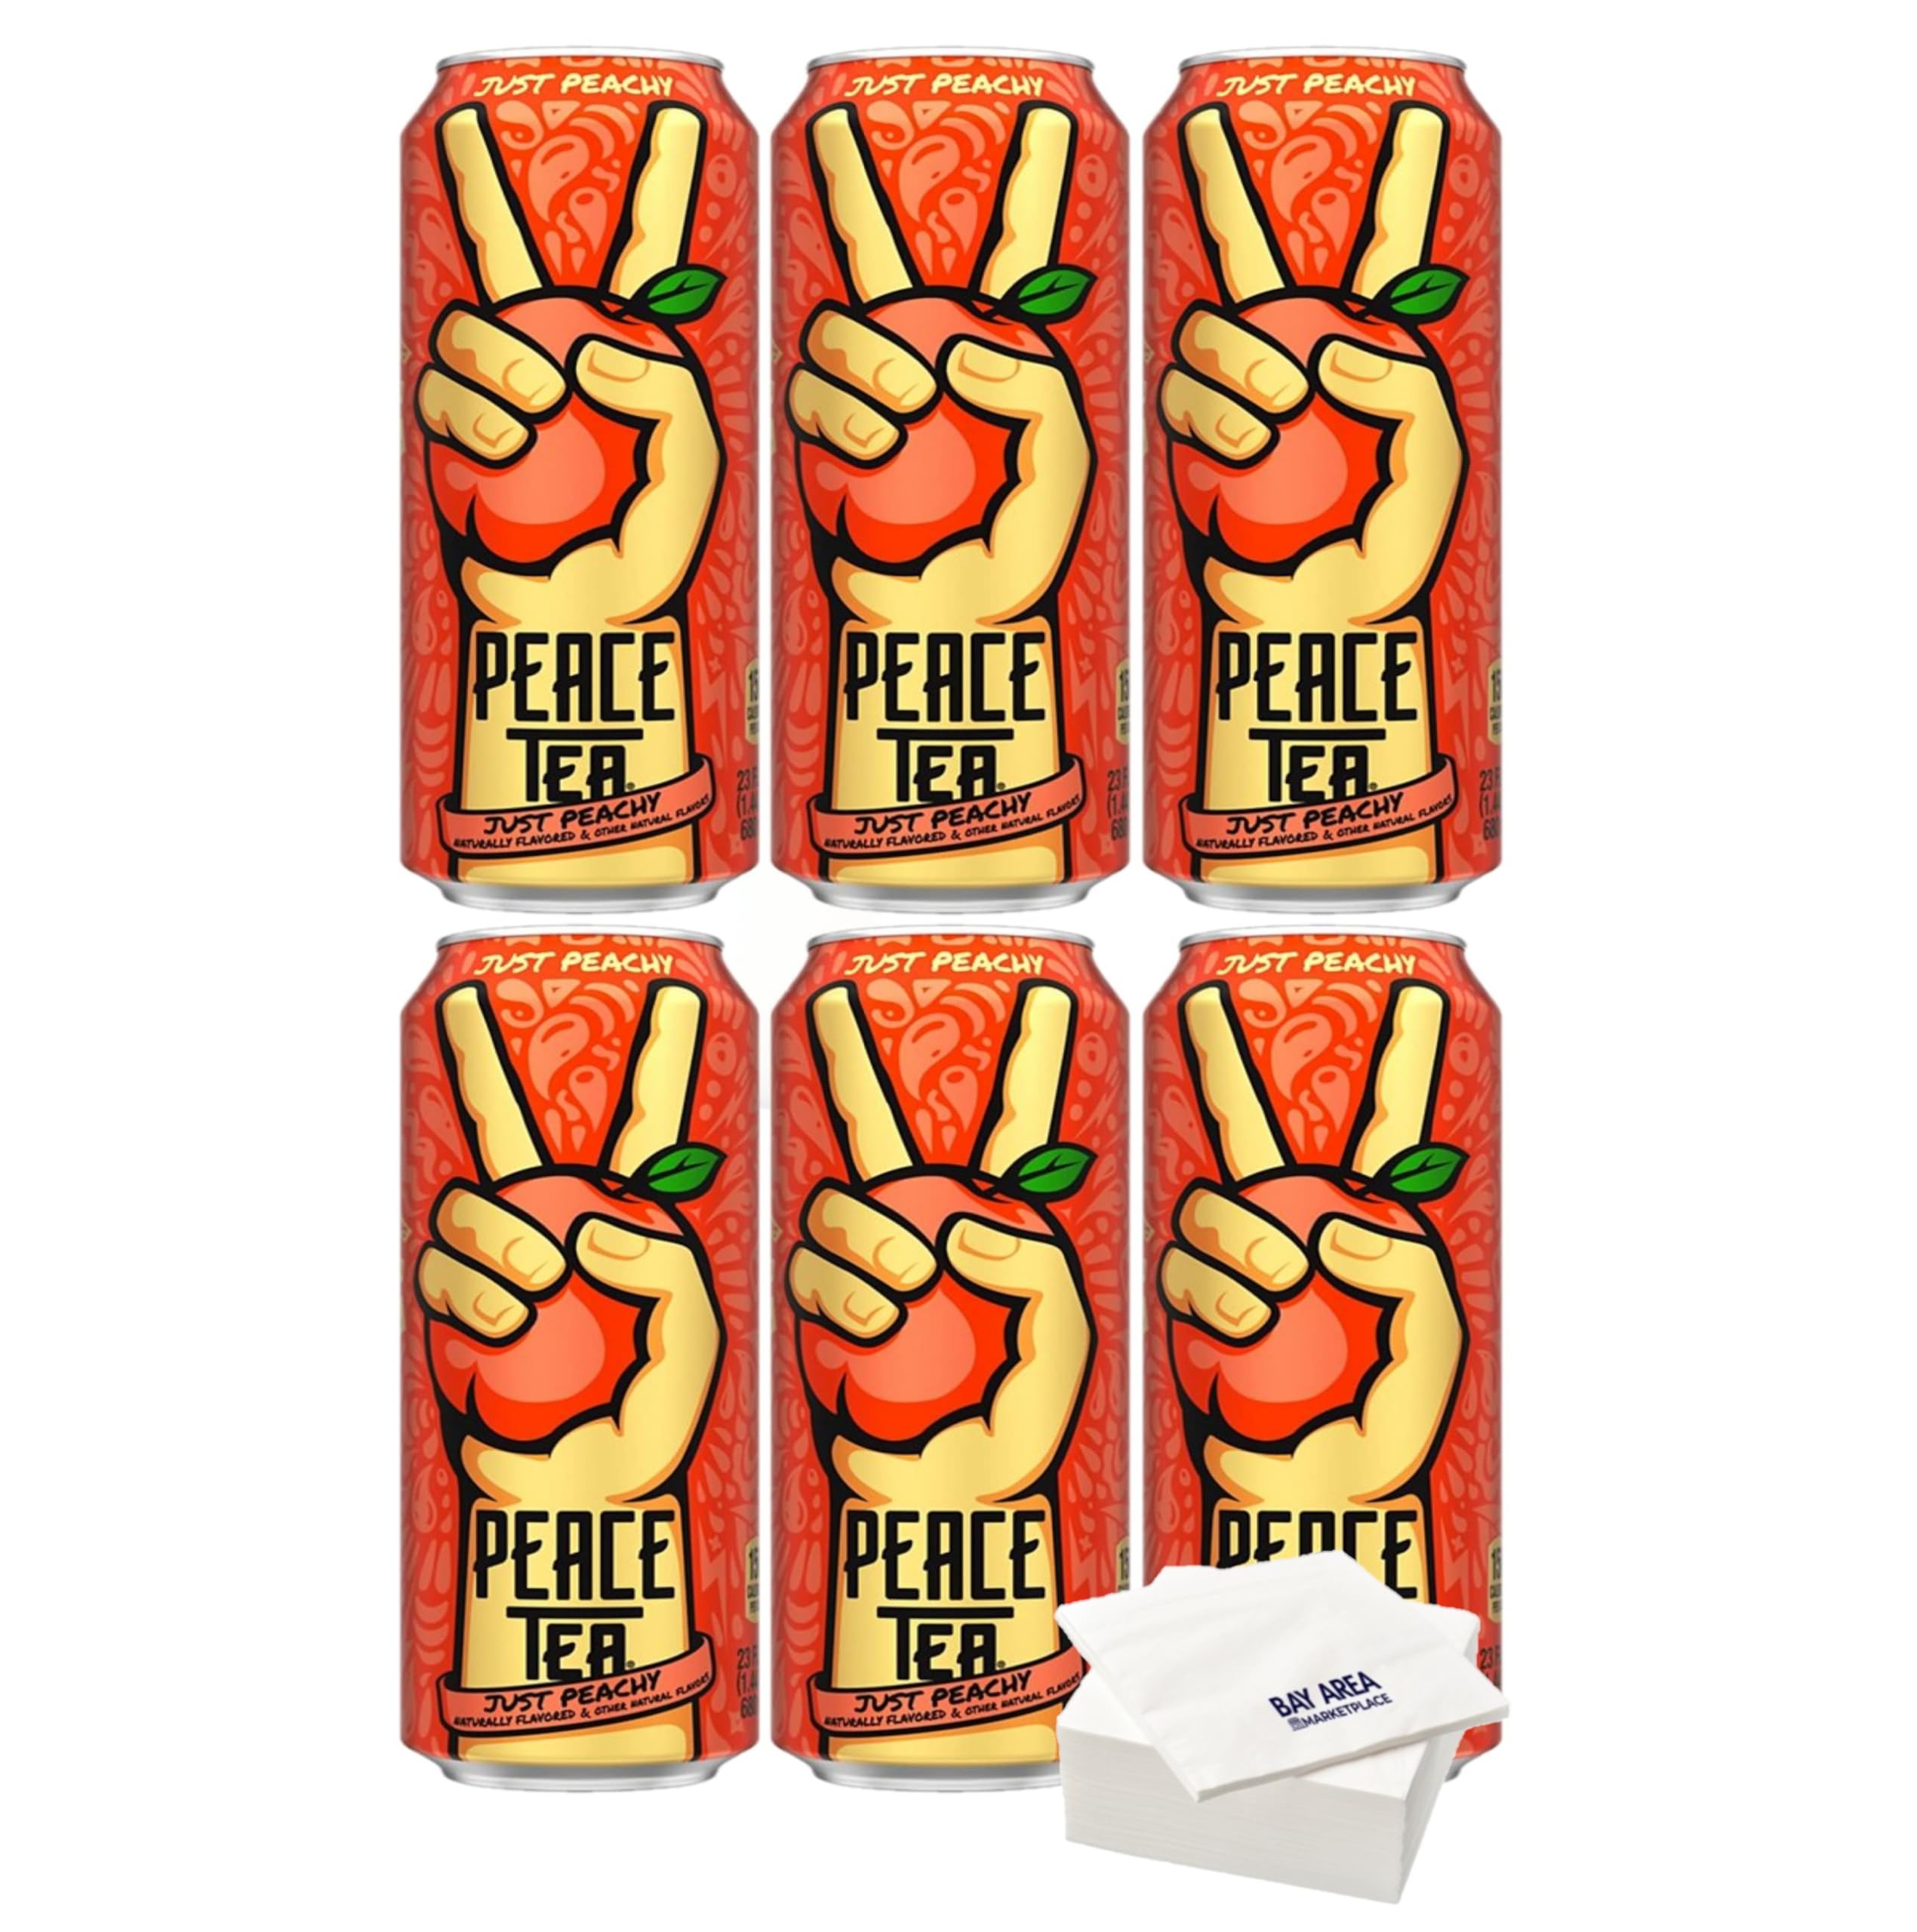
Item Name: Peace Tea, 23oz Cans, (Pack of 6) (Just Peachy 23oz. (Pack of 6))
Value: 138.0
Unit: Fl Oz

Price: 1.16